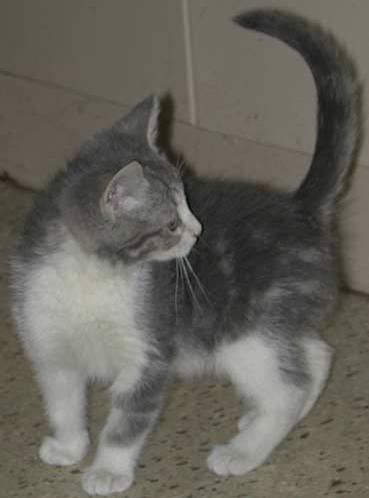
cat